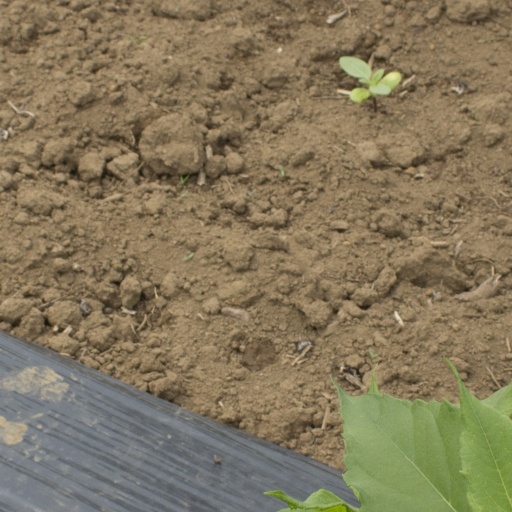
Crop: Jerusalem artichoke